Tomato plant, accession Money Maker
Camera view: horizontal (90 deg, fisheye); turntable rotation: 90 degrees
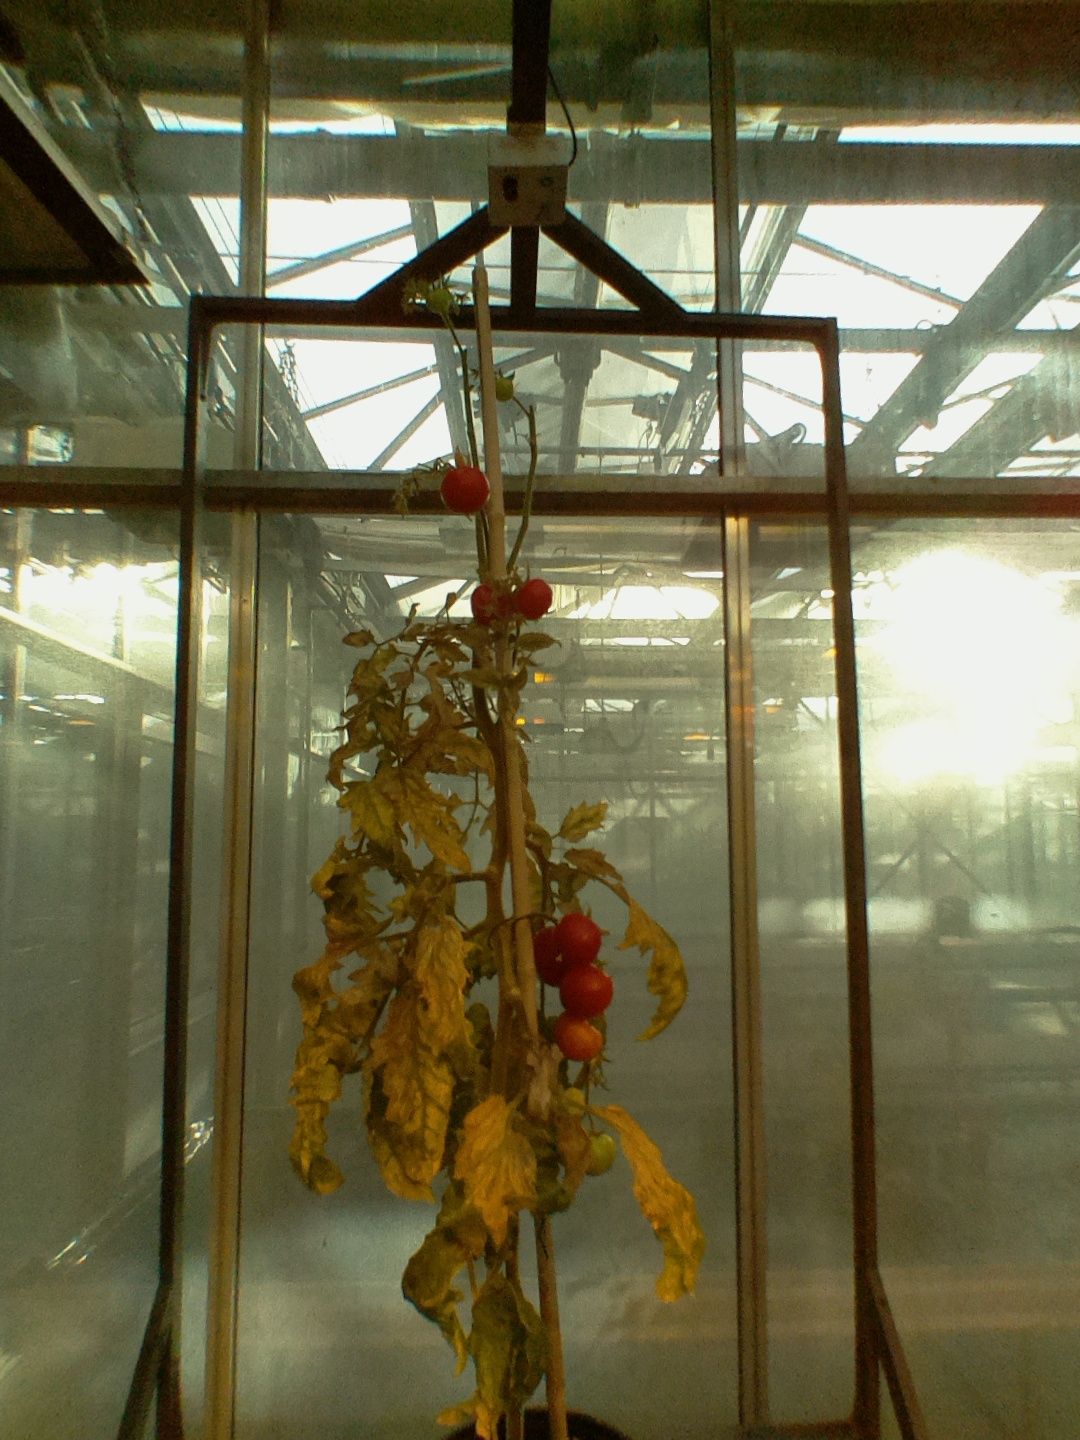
BBCH growth stage 88: 80%-90% of fruits show typical fully ripe color